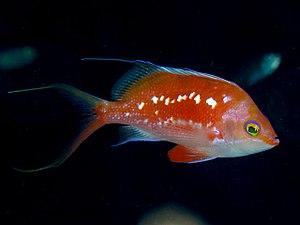
Les Anthiadinae sont une sous-famille de poissons téléostéens, de la famille des Serranidae.
Les Serranidae constituent une vaste et très diversifiée famille de poissons marins dont les noms vernaculaires regroupent parfois plusieurs espèces différentes mais de la même famille.